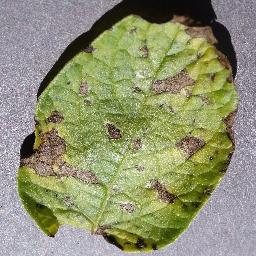
Etiqueta: Tizon_Temprano